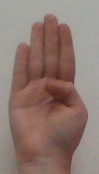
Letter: kaaf